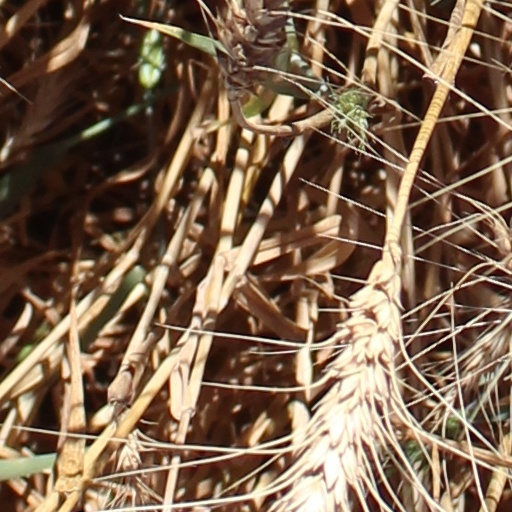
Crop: wheat